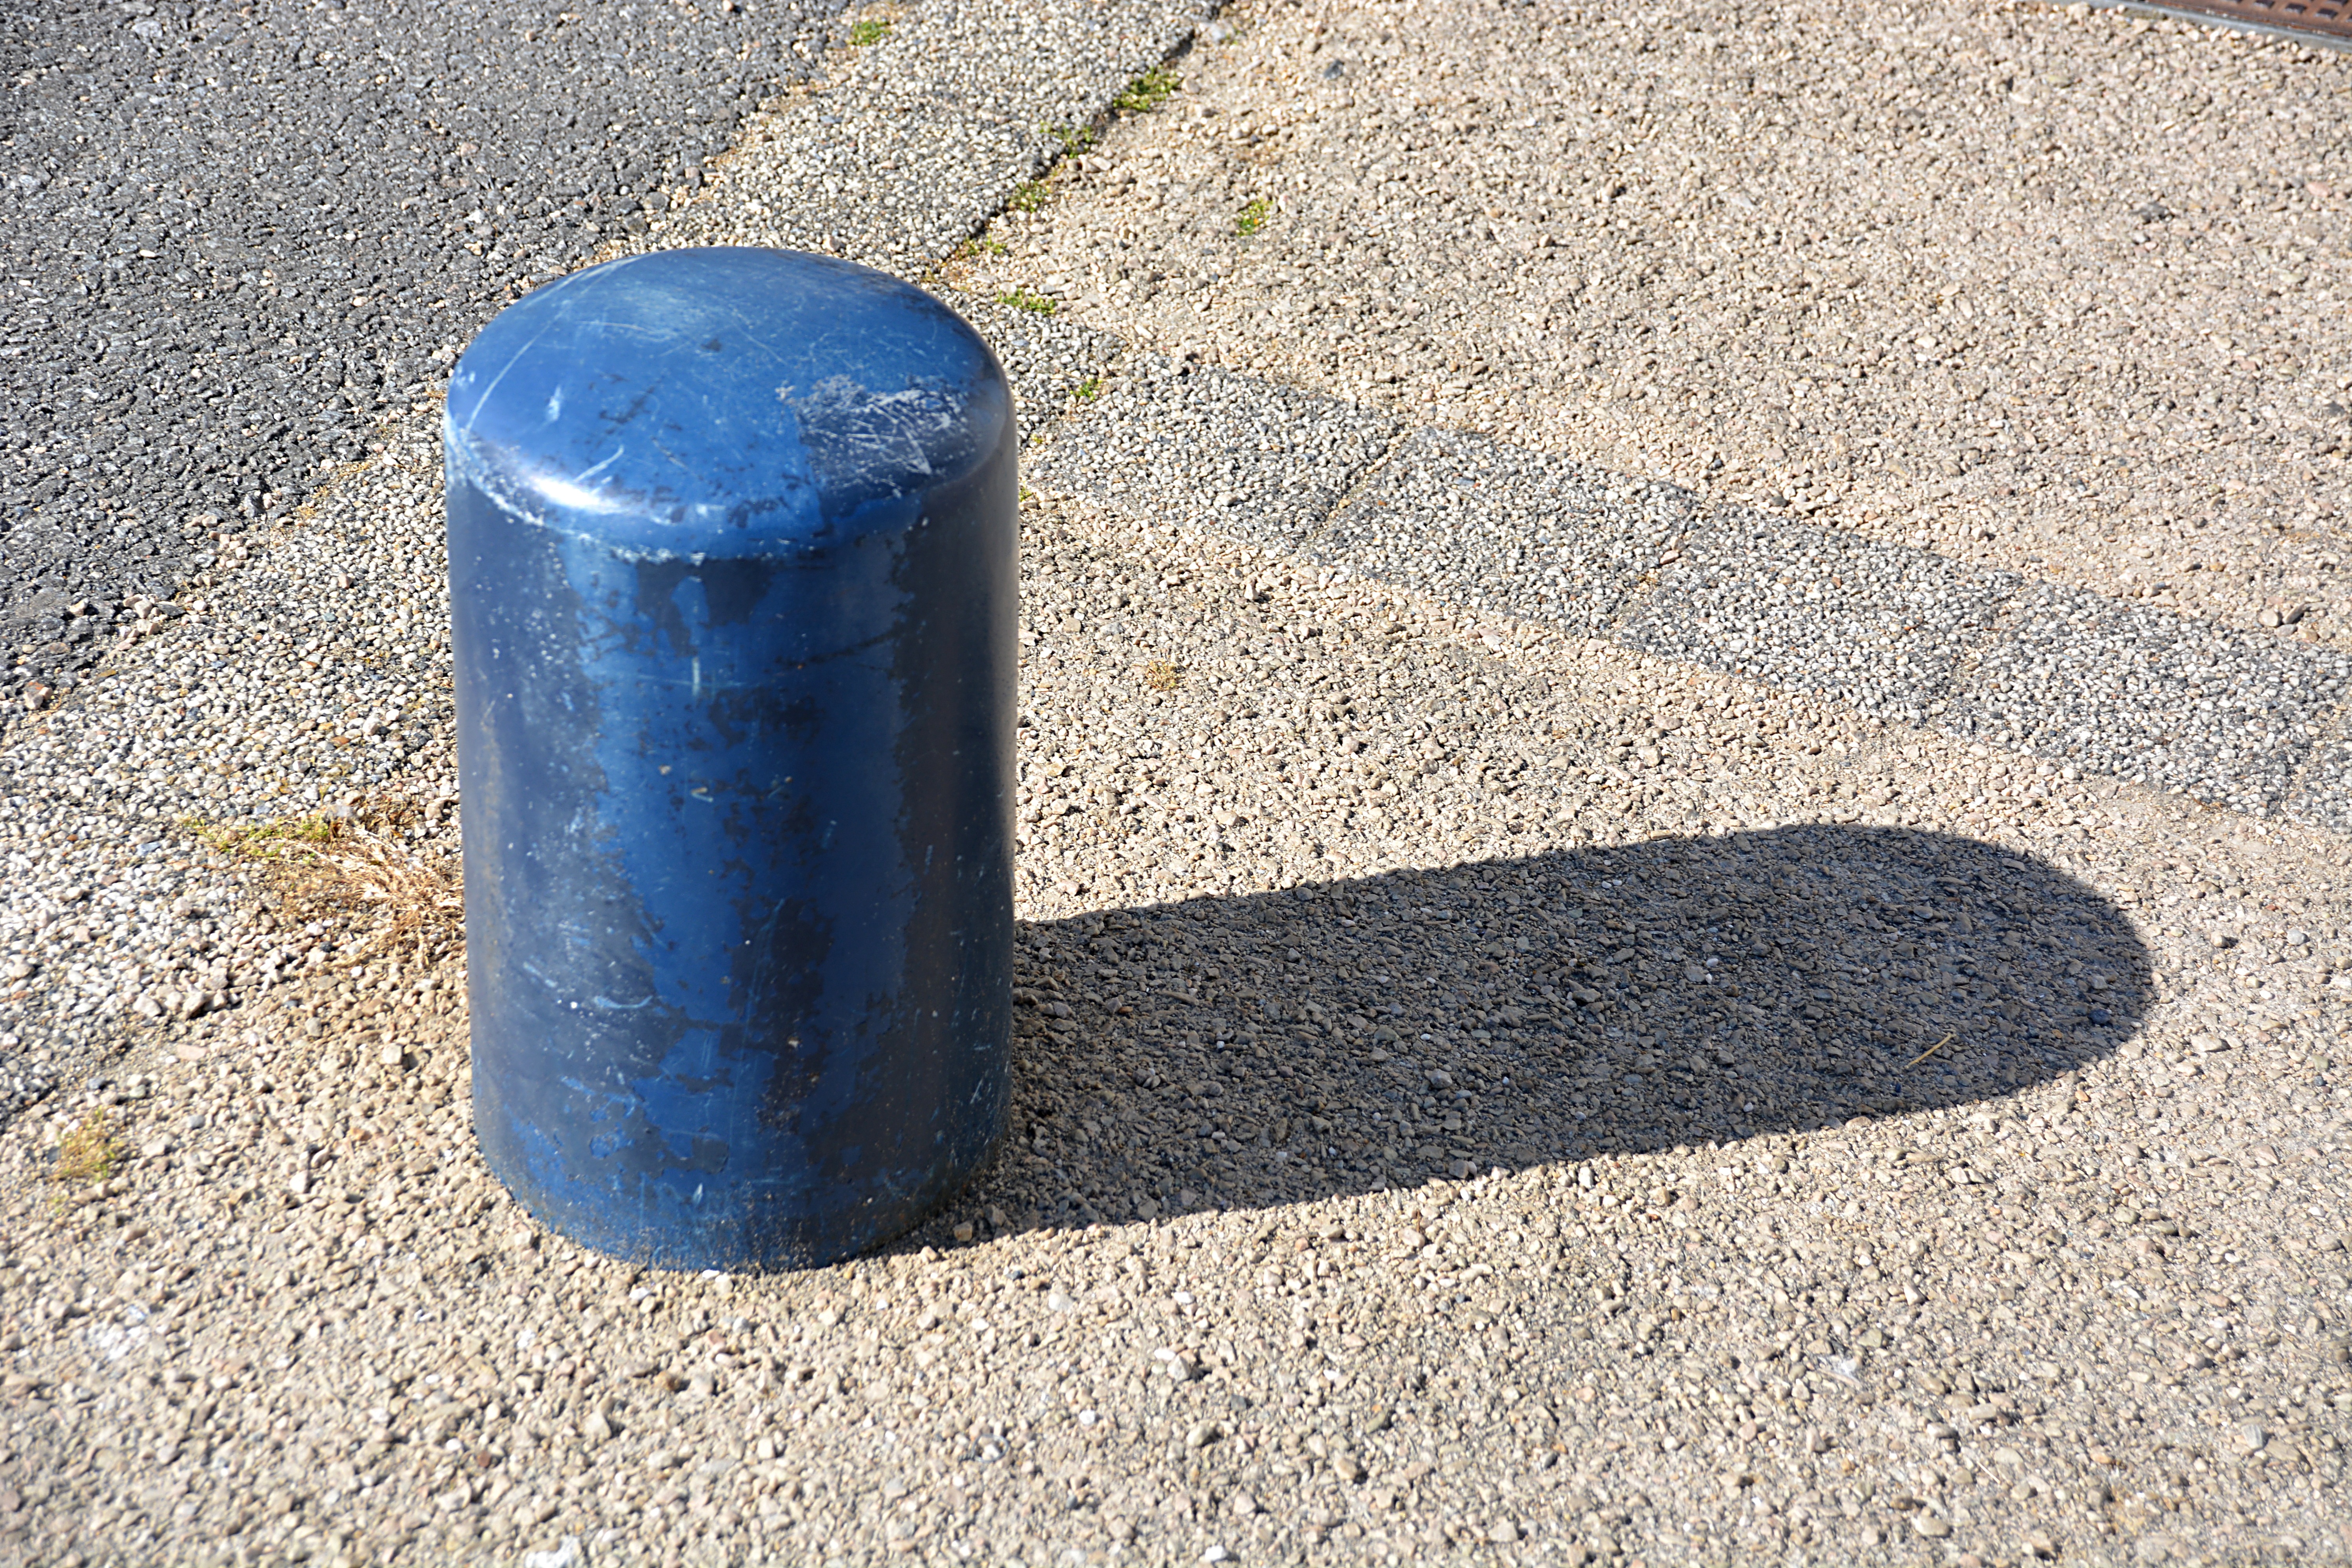
traffic, street, lawn, sidewalk, parking, city, urban, asphalt, metal, blue, material, terminal, dick, flooring, road surface, man made object